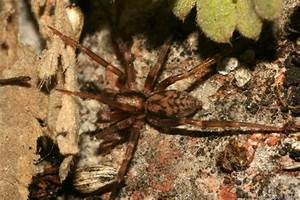
Label: spider